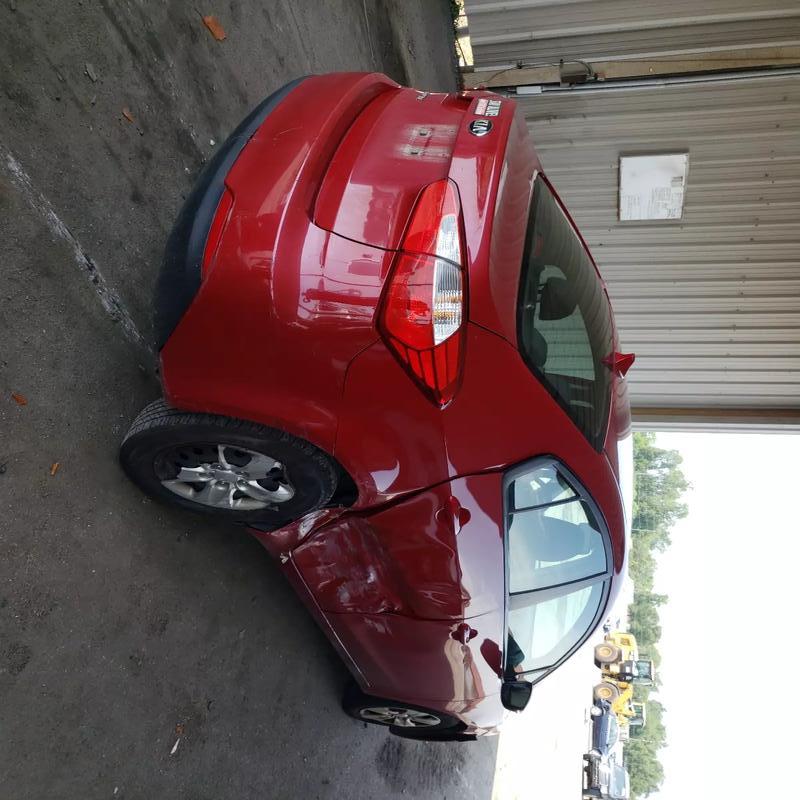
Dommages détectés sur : aile arrière droite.
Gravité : mineur